Islamic veiling practices by country

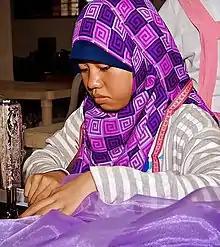
Moro girl in Mindanao region of Philippines wearing a hijab

There are no laws requiring the wearing of headscarves nor any banning such from any public institution.